2011–12 Washington Capitals season

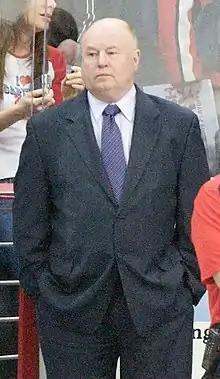
Bruce Boudreau became the fastest coach to 200 wins in NHL history during the season.

Entering the season, Boudreau had amassed 189 wins in 309 NHL games. The win total put him on track to surpass Don Cherry as the fastest head coach to reach 200 NHL victories. After reaching 199 wins, Washington went on a four-game losing streak before finally earning Boudreau the milestone win. Despite the losing streak, Boudreau registered his 200th win in 326 games, eclipsing Cherry's previous mark of 341 games. While Boudreau set the record, he had the advantage of overtime and shootout victories, which did not exist during Cherry's coaching career. Boudreau was fired seven days after setting the record.